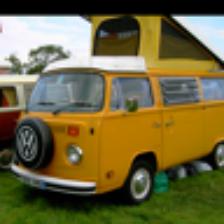
Label: NonHuman